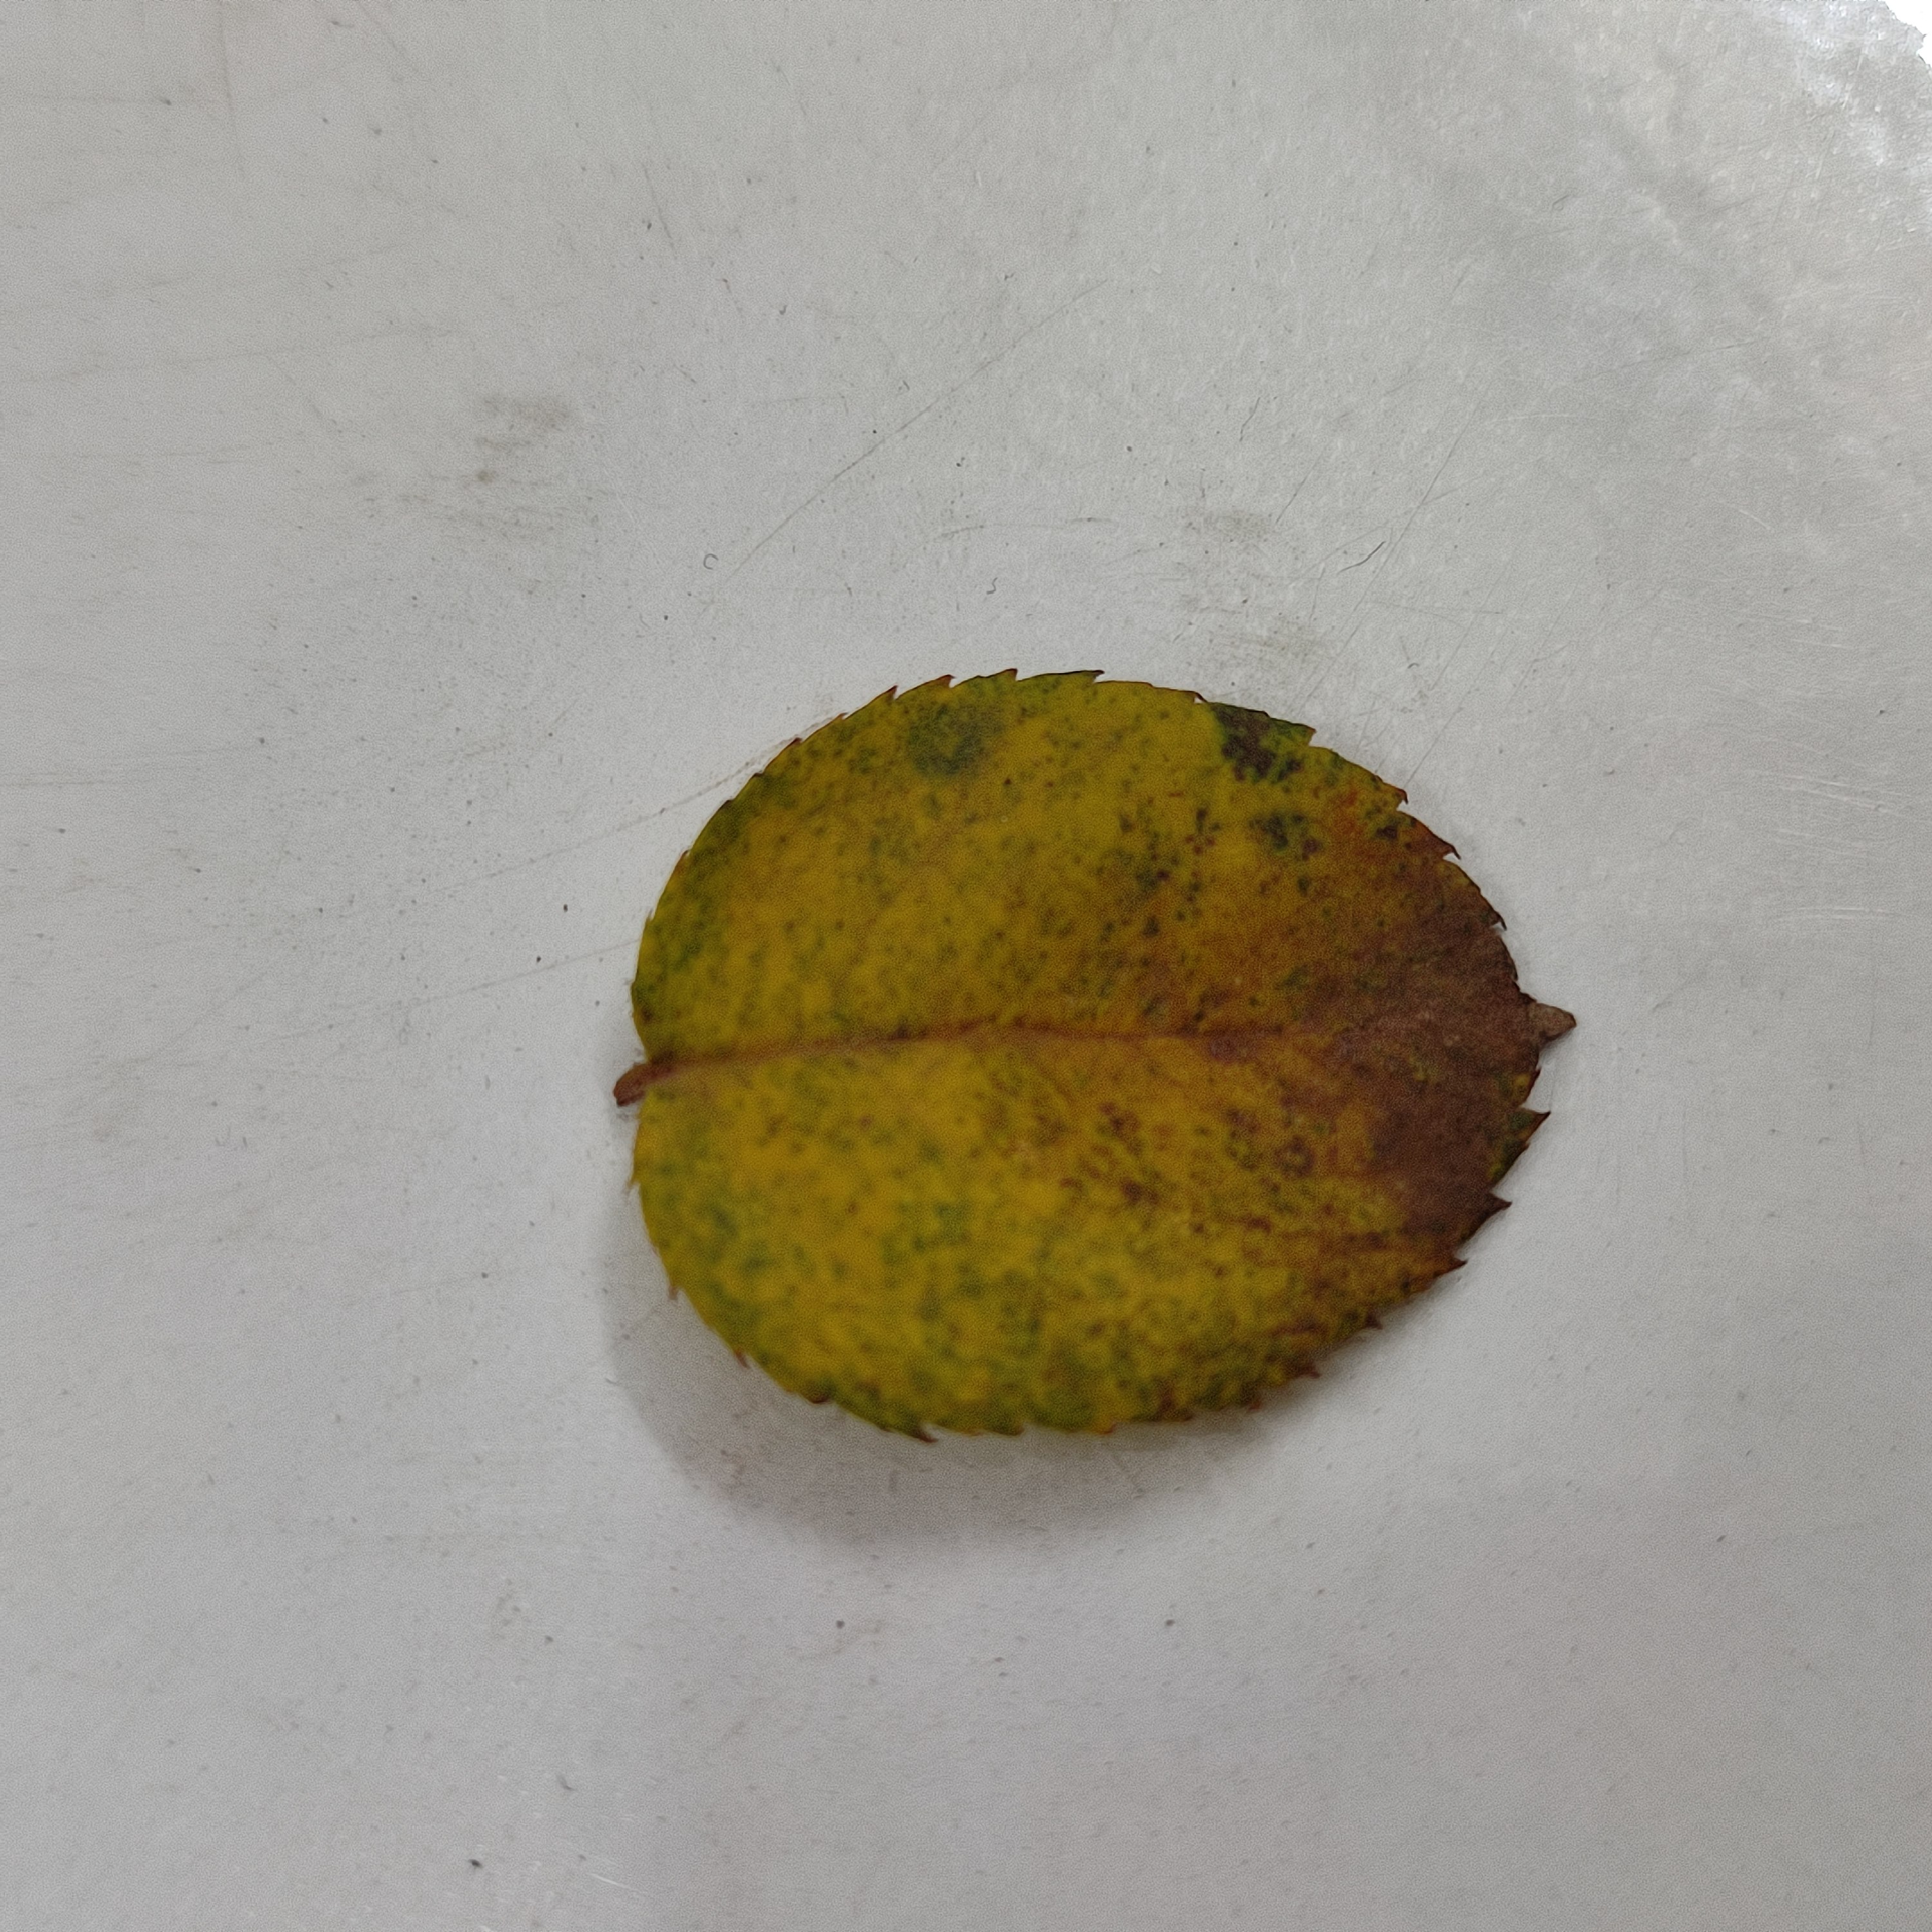
Label: Yellow Mosaic Virus